Western Canadian Select

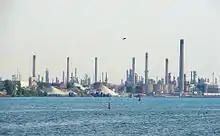
Imperial Oil, Sarnia refinery

By 2011, output from the Bakken Shale formation in North Dakota Crude was increasing faster than pipelines could be built. Oil producers and pipeline companies turned to railroads for transportation solutions. Bakken oil competes with WCS for access to transportation by pipeline and by rail. By the end of 2010, Bakken oil production rates had reached per day, thereby outstripping the pipeline capacity to ship oil out of the Bakken. By January 2011 Bloomberg News reported that Bakken crude oil producers were using railway cars to ship oil.